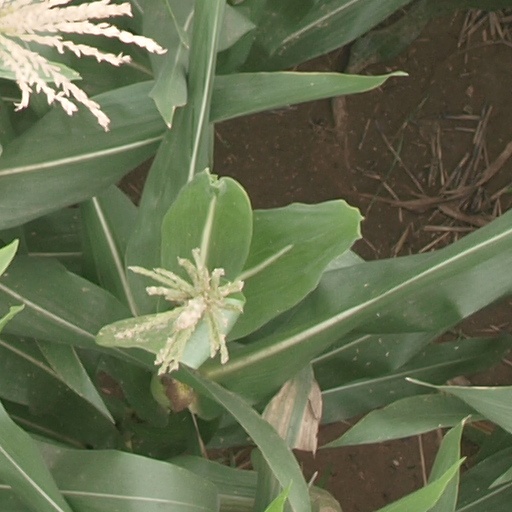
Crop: maize; corn